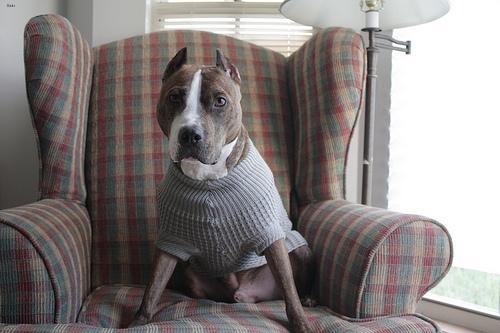
Breed: american pit bull terrier